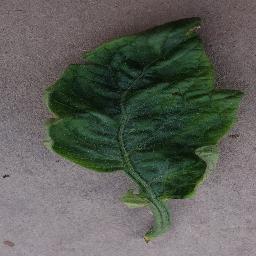
Label: Tomato___Tomato_Yellow_Leaf_Curl_Virus